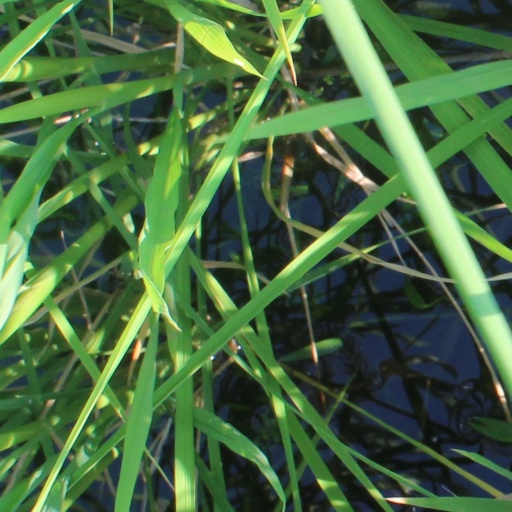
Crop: rice